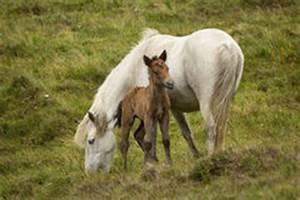
sheep